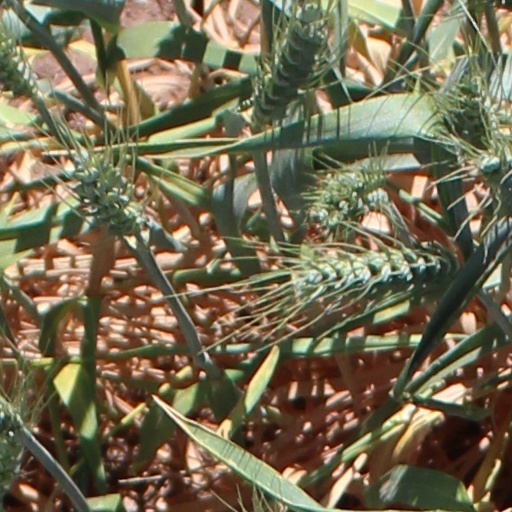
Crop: wheat